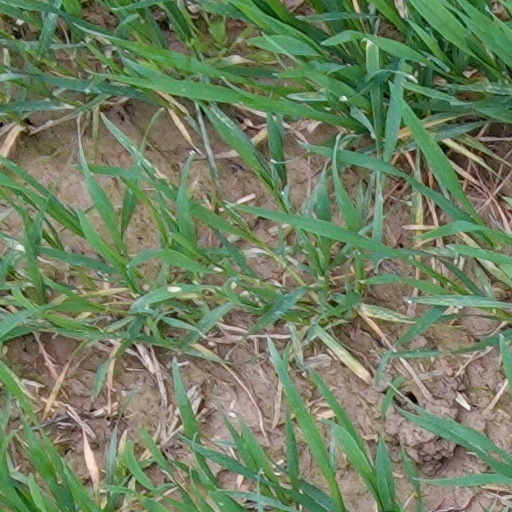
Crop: wheat